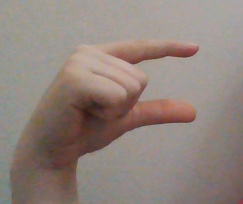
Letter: dal